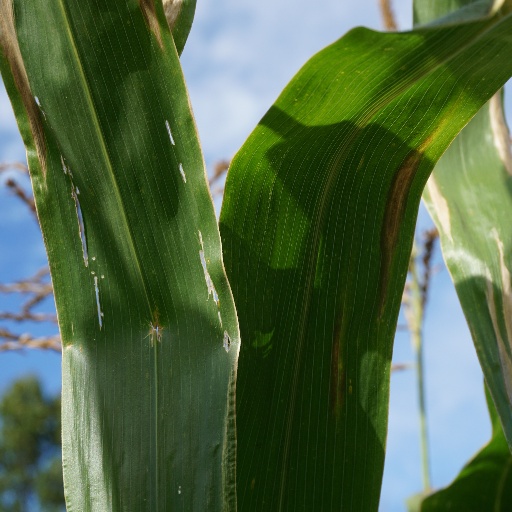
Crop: maize; corn